Adhinayak

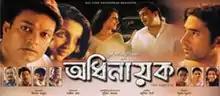
Film poster

Adhinayak is a 2006 Indian Assamese language drama film directed by Jatin Bora. The film is the directorial debut of Jatin Bora who himself plays the protagonist. The film was released on 17 February 2006 simultaneously at Tezpur, Nagaon and Dhemaji.